Hi-C (genomic analysis technique)

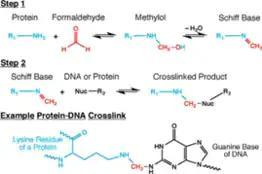
Figure 2. Two step chemical reaction involved in fomaldeheyde crosslinking of biomacromolecules. All reactions illustrated are reversible, which is key for chromatin capture techniques.

Cell and nuclear membranes are highly permeable to formaldehyde. Formaldehyde cross-linking is frequently employed for the detection and quantification of DNA-protein and protein-protein interactions. Of interest in the context of Hi-C, and all 3C-based methods, is the ability of formaldehyde to capture cis chromosomal interactions between distal segments of chromatin. It does so by forming covalent links between spatially adjacent chromatin segments. Formaldehyde can react with macromolecules in two steps: first it reacts with a nucleophilic group on a DNA base for example, and forms a methylol adduct, which is then converted to a Schiff base. In the second step, the Schiff base, which can decompose rapidly, forms a methylene bridge with another functional group on another molecule. It can also make this methylene bridge with a small molecule in solution such as glycine, which is used in excess to quench formaldehyde in Hi-C. Quenchers can typically exert an effect on formaldehyde from outside the cell. A key feature of this two-step formaldehyde crosslinking reaction is that all the reactions are reversible, which is vital for chromatin capture.